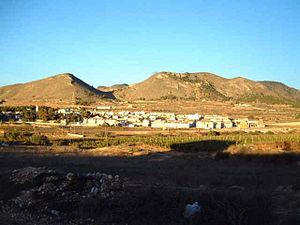
La Romana est une commune d'Espagne de la province d'Alicante dans la Communauté valencienne. Elle est située dans la comarque du Vinalopó Mitjà et dans la zone à prédominance linguistique valencienne.